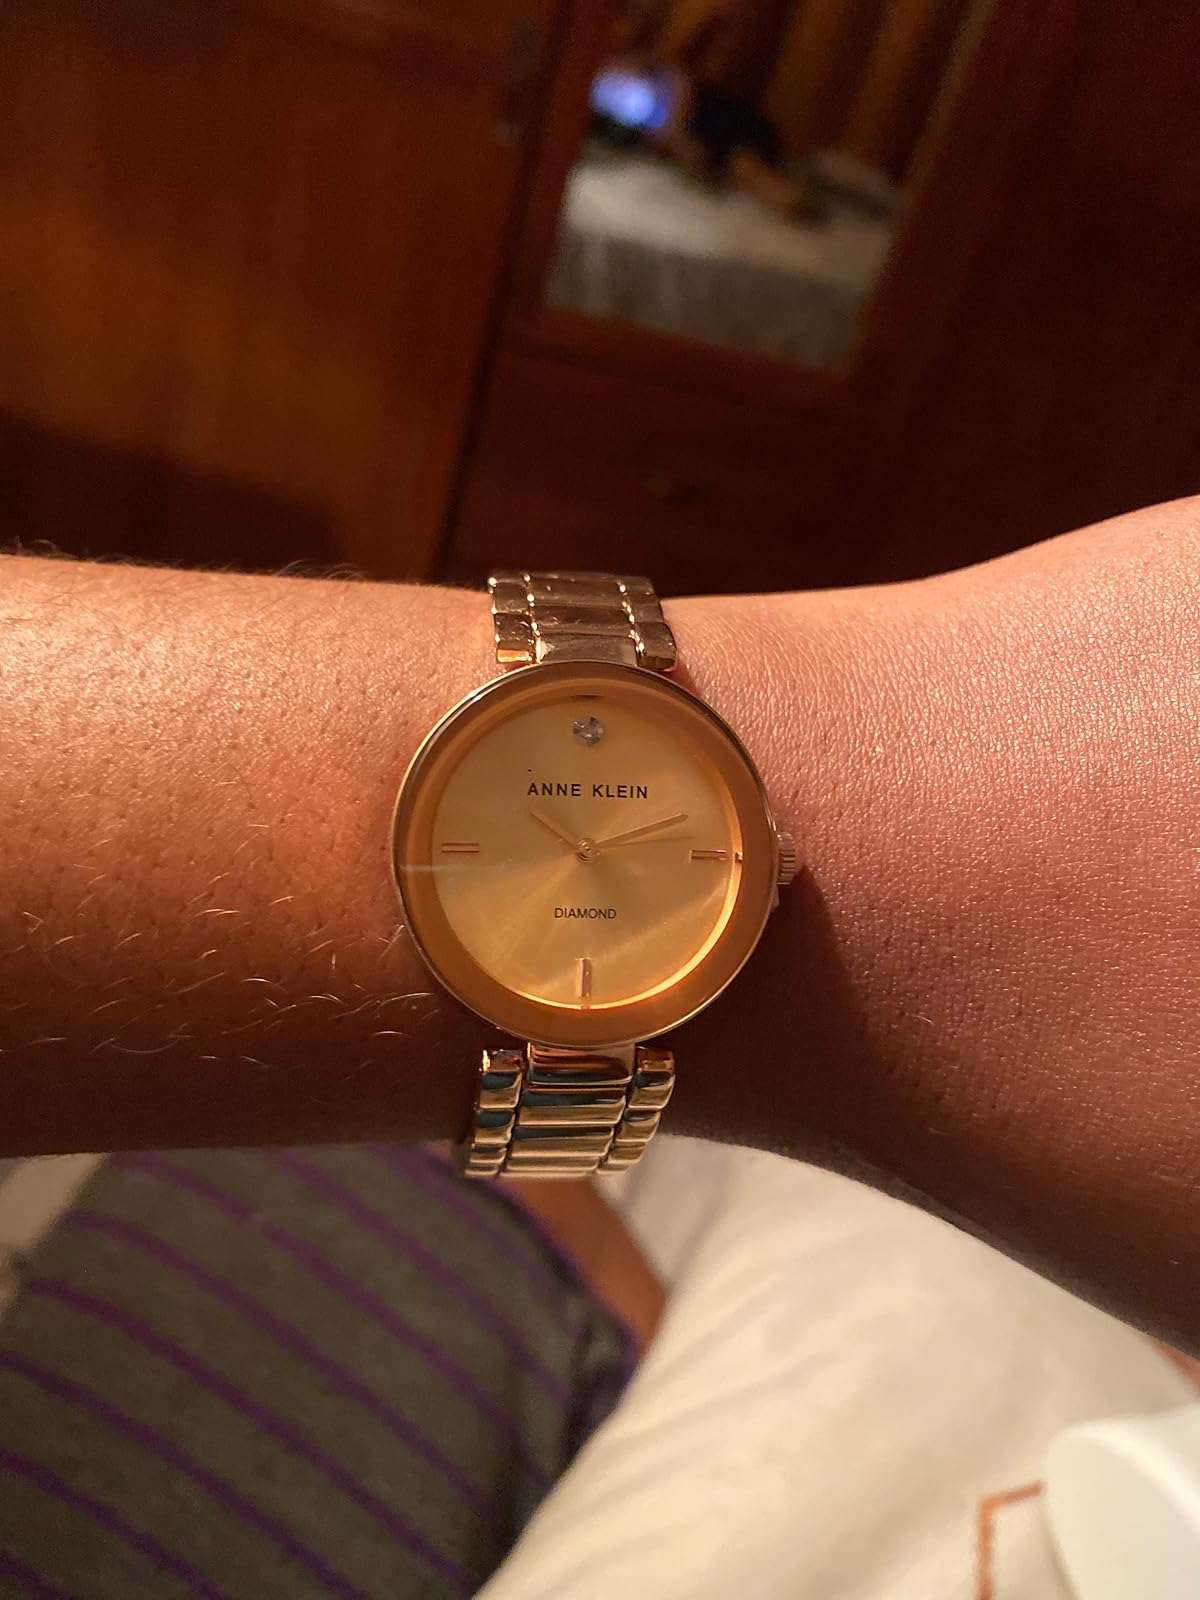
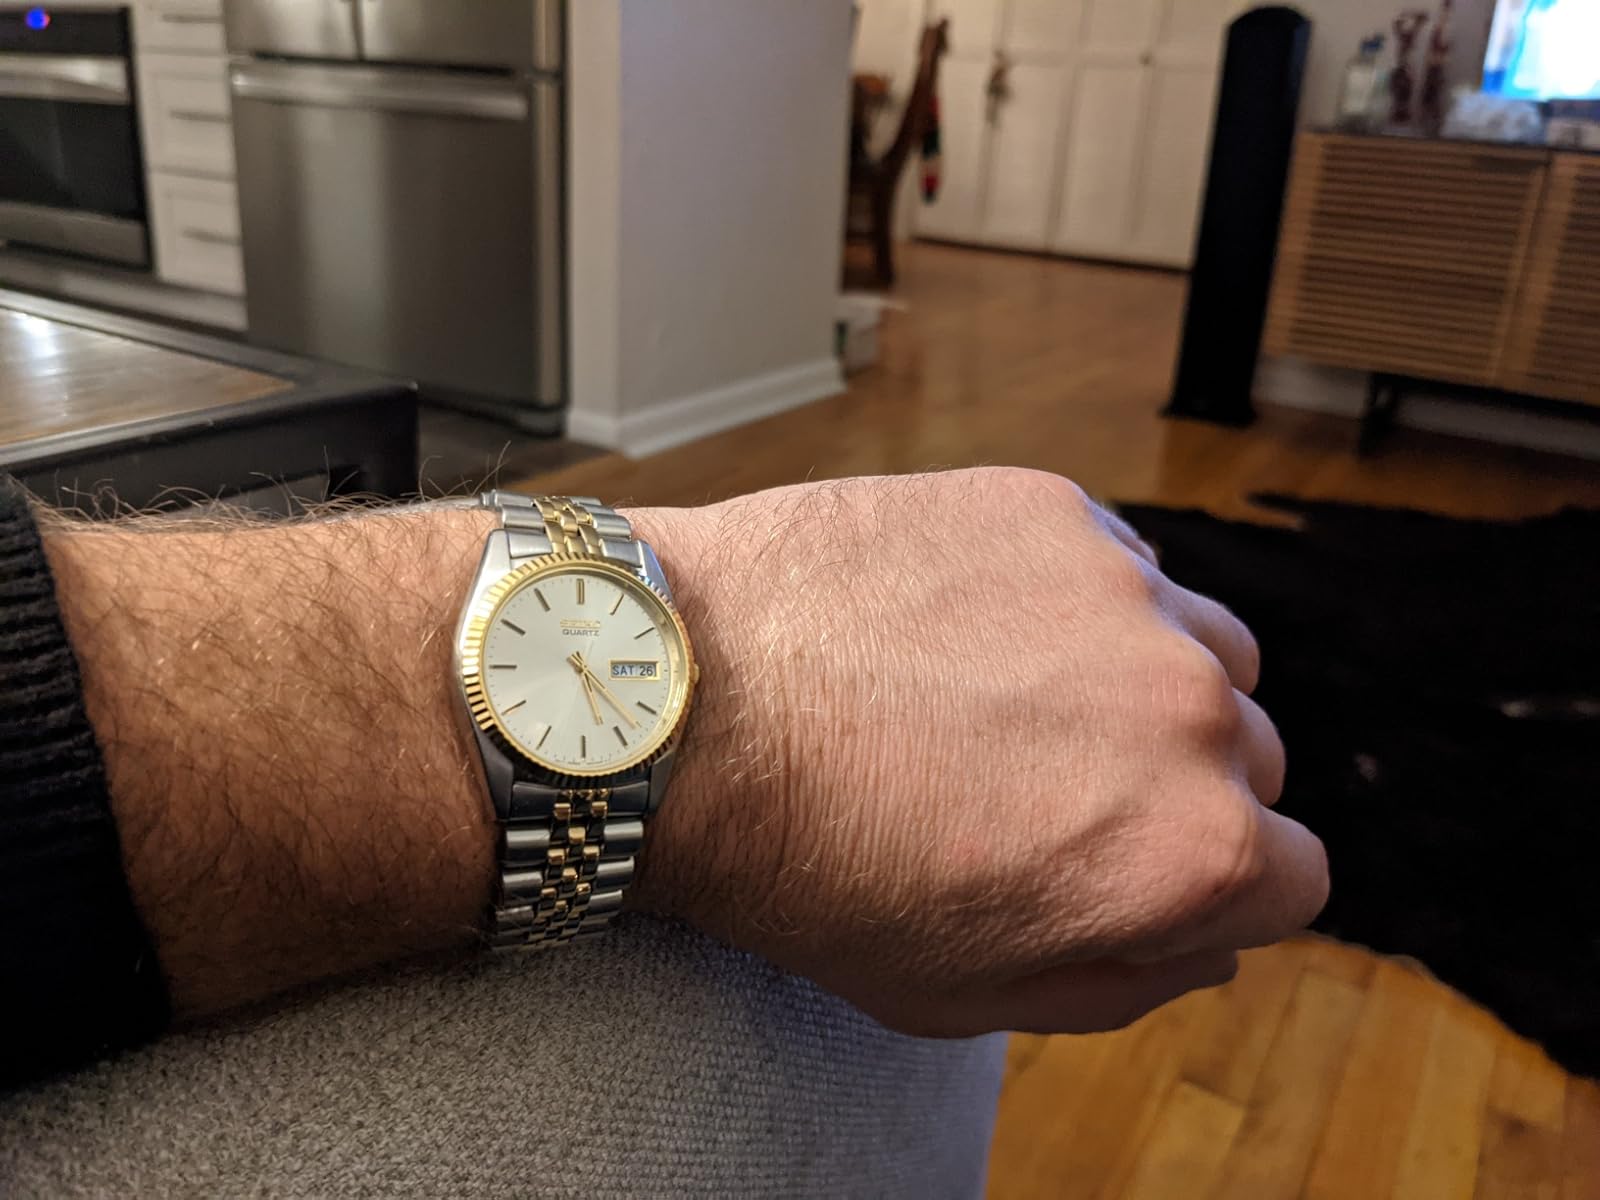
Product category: accessories_watch
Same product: no